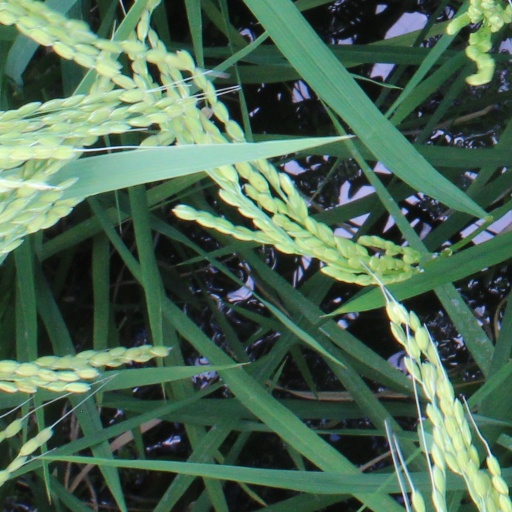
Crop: rice